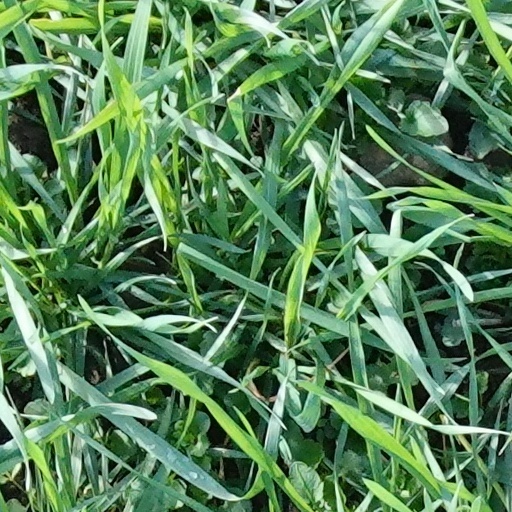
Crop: wheat